Chandrabhaga Beach

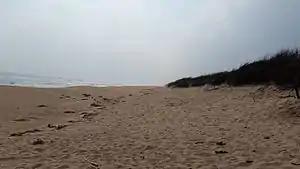
Chandrabhaga Beach

Chandrabhaga Beach is situated three km east of the Sun temple of Konark, in the Puri district in the state of Odisha, India. It is 30 km from the city of Puri. Formerly Chandrabhaga was considered a place of natural cure for lepers. Chandrabhaga beach on the coast of Konark became India's first to get the Blue Flag certification — a tag given to environment-friendly clean beaches, equipped with amenities of international standards for tourists.